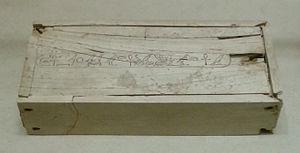
Boite en bois inscrite avec la titulature de Merenre I, musee du Louvre.